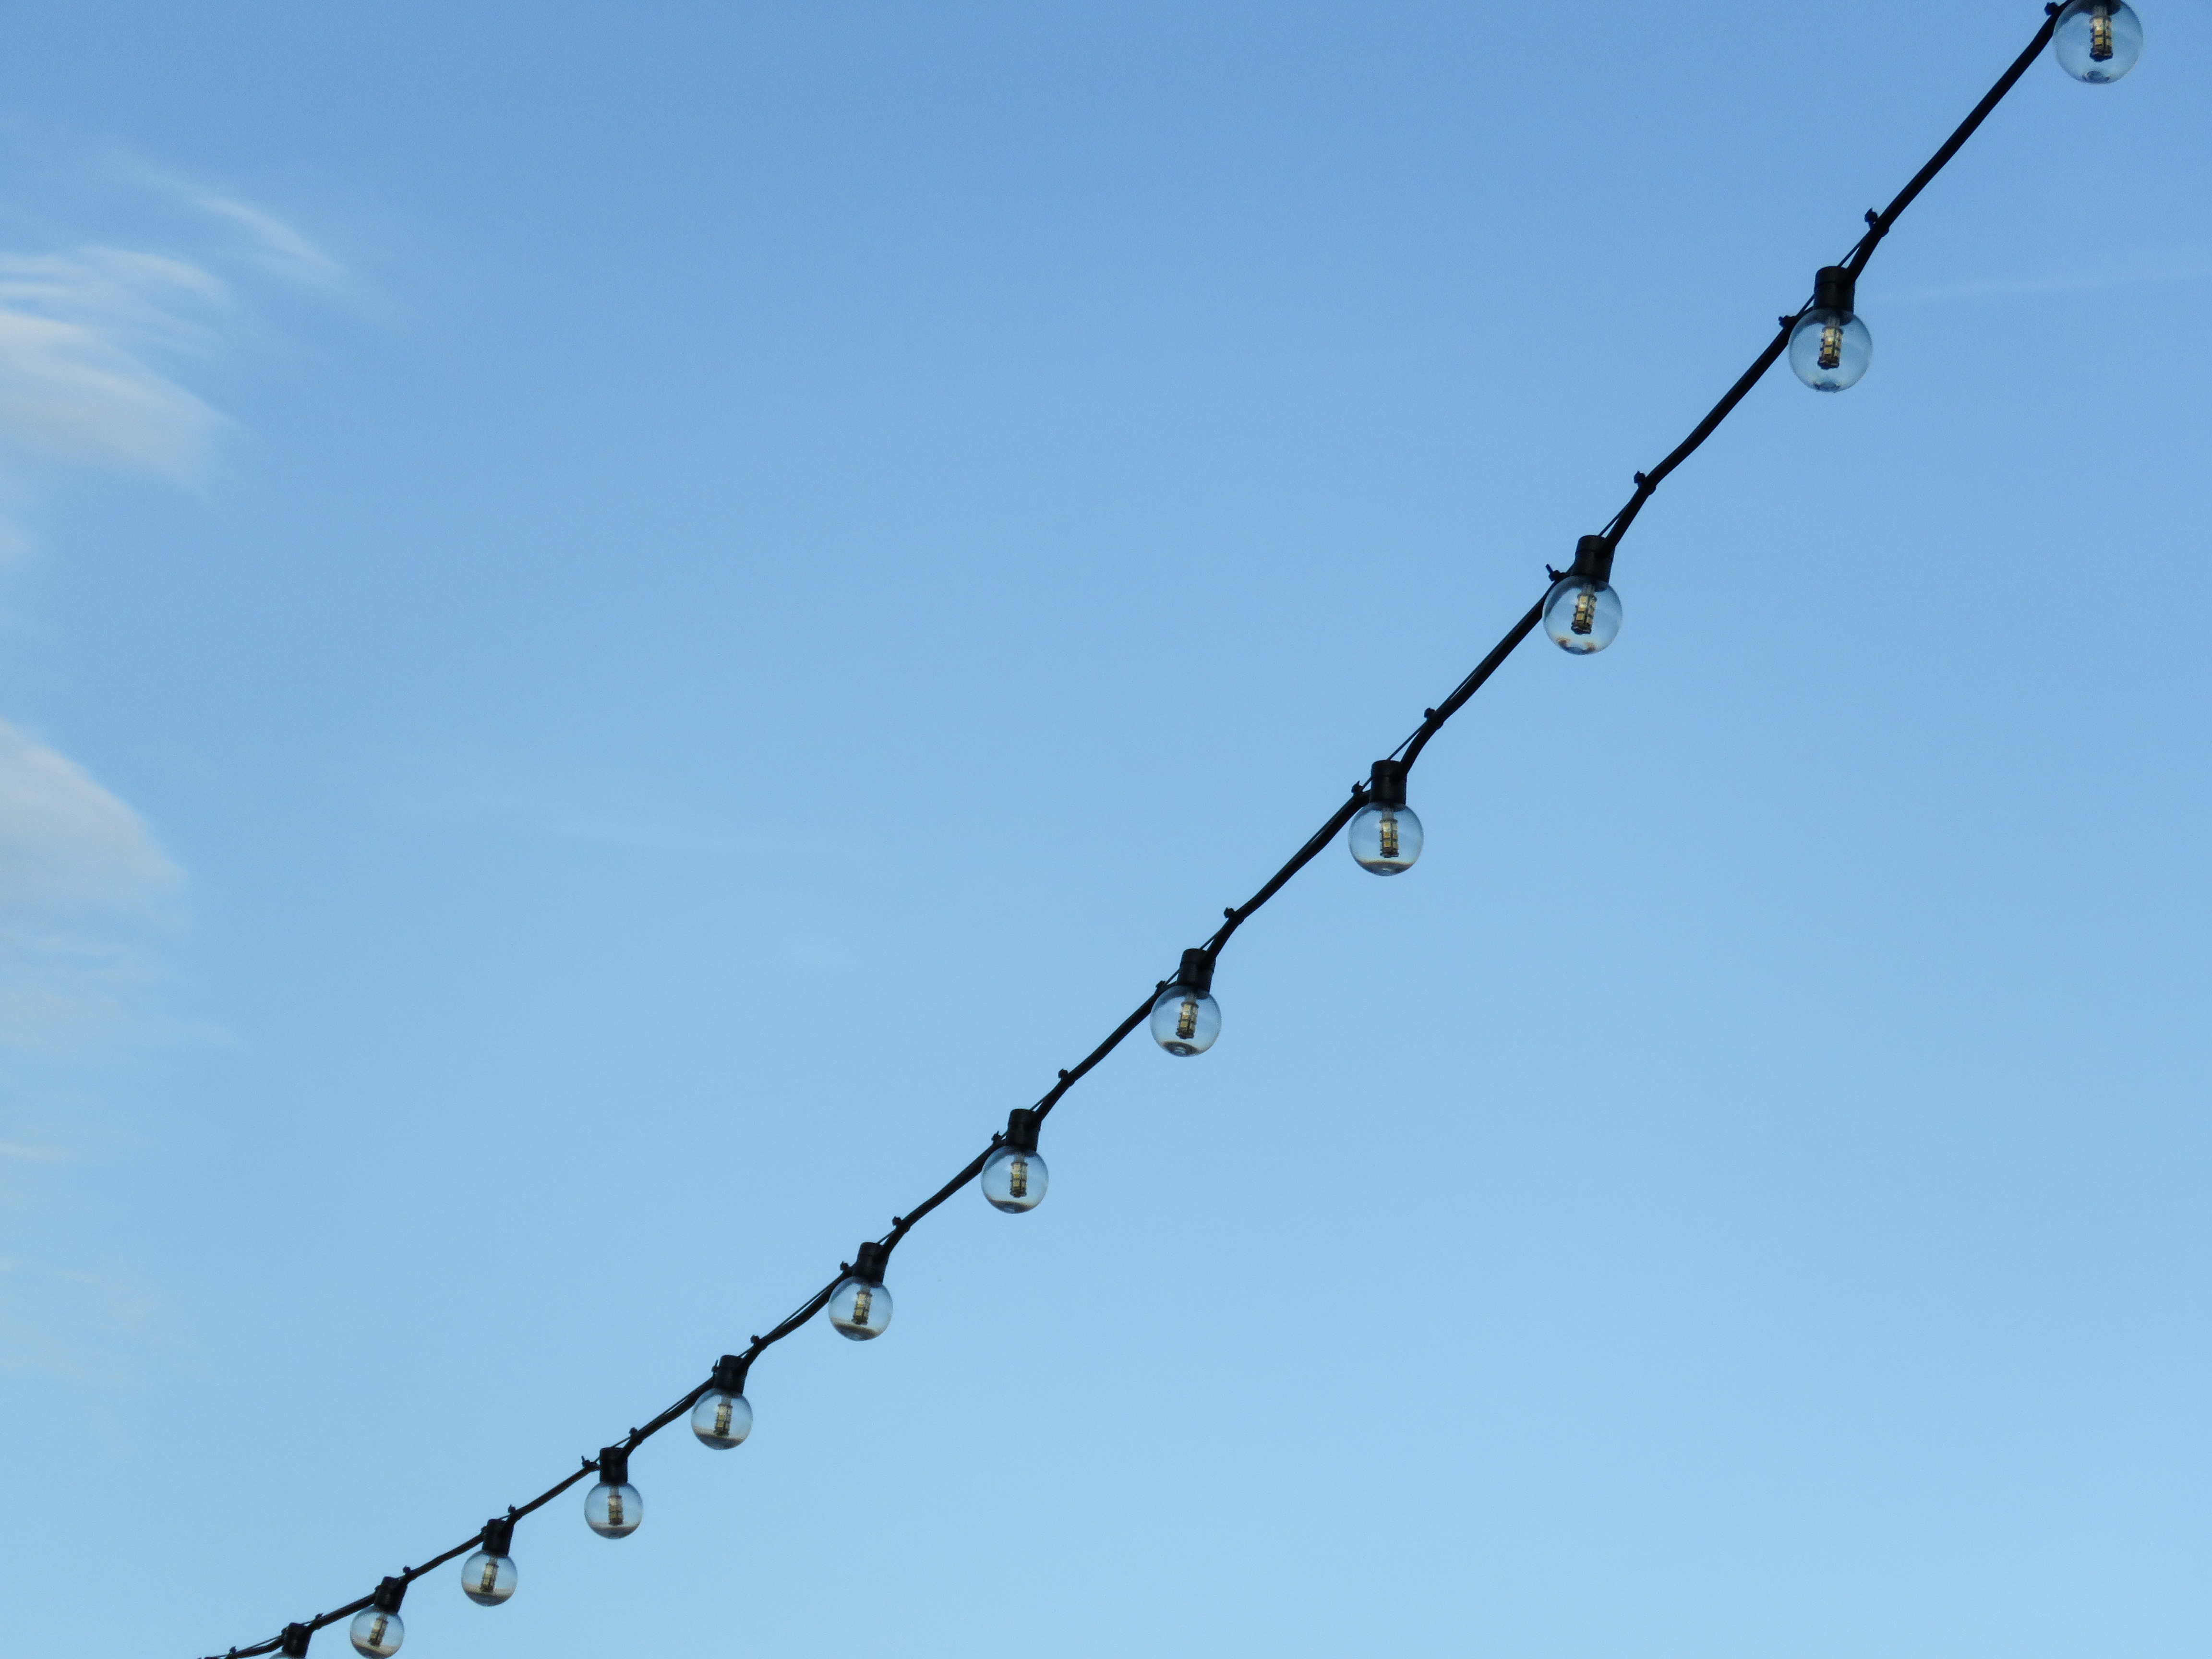
branch, light, sky, chain, celebration, decoration, line, mast, blue, street light, lamp, hanging, electricity, lightbulb, festive, fairy lights, decorative, bulbs, string lights, atmosphere of earth, outdoor structure, overhead power line